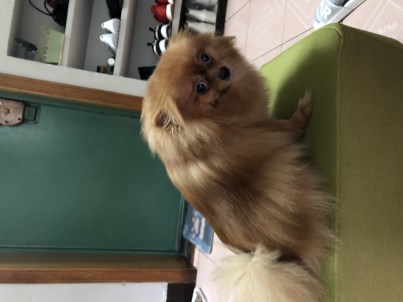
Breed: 1936-n000005-Pomeranian